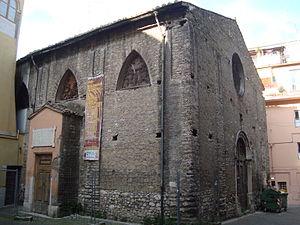
Chevet de l'église San Vincenzo de Tivoli
Tivoli est une ville de la province de Rome, dans la région du Latium, en Italie. Très ancienne cité datant d'avant la colonisation romaine, elle fut, selon la tradition et quelques éléments archéologiques, fondée en 1215 av. J.-C., bien que ses plus anciens vestiges, que constituent les murs d'enceinte, datent du IVᵉ siècle av. J.-C. Elle connut, sous le nom de « Tibur », un apogée durant la période romaine, avec la construction par l'empereur Hadrien de sa résidence de villégiature, la villa d'Hadrien, au début du IIᵉ siècle. Durant toute cette période, la ville s'enrichit grâce à l'extraction de travertin, servant à la construction des palais romains, et également grâce à ses eaux thermales réputées. De la Renaissance au XIXᵉ siècle, divers cardinaux et papes relèvent l'attrait de la ville par la construction de la villa d'Este, qui reste l'un des plus importants exemples et modèles de jardins d'eau de cette période, ayant attiré de très nombreux artistes européens, peintres, poètes ou musiciens voyageant dans la campagne romaine.